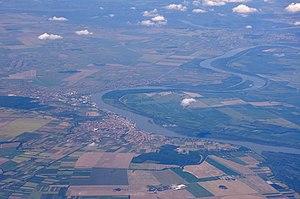
Ilinci est un village de Serbie situé dans la province autonome de Voïvodine. Il fait partie de la municipalité de Šid dans le district de Syrmie. Au recensement de 2011, il comptait 804 habitants.